Amelia Lehmann

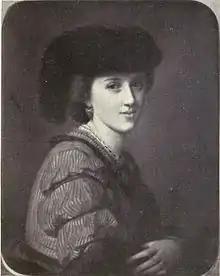
Portrait of Amelia by her husband, Rudolf Lehmann

Amelia Lehmann ("née" Chambers) (3 February 1838 – 1 April 1903) was a British composer and arranger of art songs and popular ballads, many of which she published under the pseudonym "A. L.". She was also considered a gifted singer and was the first singing teacher of her daughter Liza Lehmann. Among her other students of voice was the soprano Evangeline Florence. Several of her works were performed at the Henry Wood Promenade Concerts between 1897 and 1928, and her song "When love is kind" was recorded by Ada Forrest for Pathé Records. Lehmann Spent some of her life living in Rome, Italy.